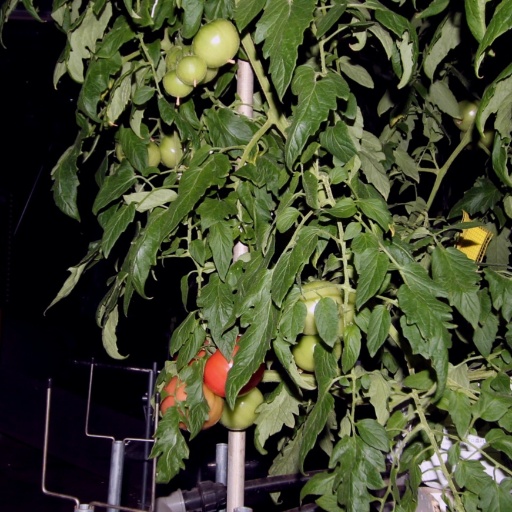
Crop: tomato